Chertsey Abbey

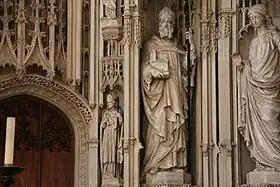
The Founder, St Erkenwald, depicted in a statue at St Albans Cathedral

In the 9th century it was sacked by the Danes and refounded from Abingdon Abbey by King Edgar of England in 964. In the eleventh century the monks engineered the Abbey River as an offshoot of the River Thames to supply power to the abbey's watermill. In the Late Middle Ages, the Abbey became famous as the burial place of King Henry VI (whose body was later transferred to St George's Chapel, Windsor). The abbey was dissolved by the commissioners of King Henry VIII in 1537, but the community moved to Bisham.